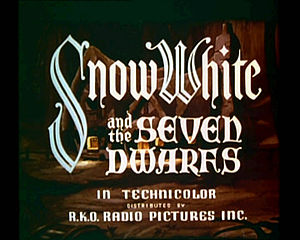
Snehvide og de syv dværge (film fra 1937)
Screenshot fra biograftraileren.
Snehvide og de syv dværge er en amerikansk tegnefilm fra 1937 baseret på Grimms eventyr Snehvide. Det var den første tegnefilm i Disneys klassikere i spillefilmslængde produceret af Walt Disney og den første tegnefilm i spillefilmslængde med farver. Den havde premiere i 1937 og blev en bragende succes til trods for kritikernes dystre forudsigelser.